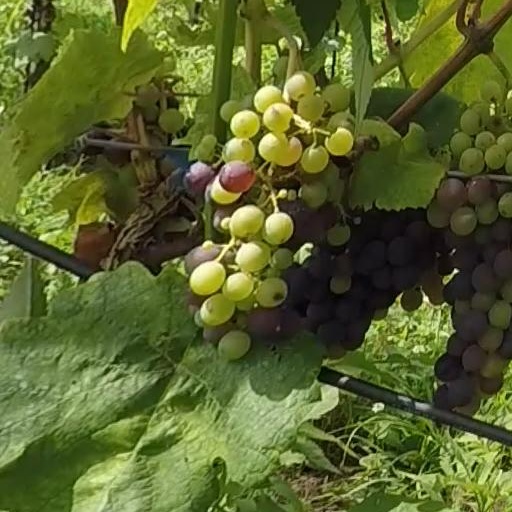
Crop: grape